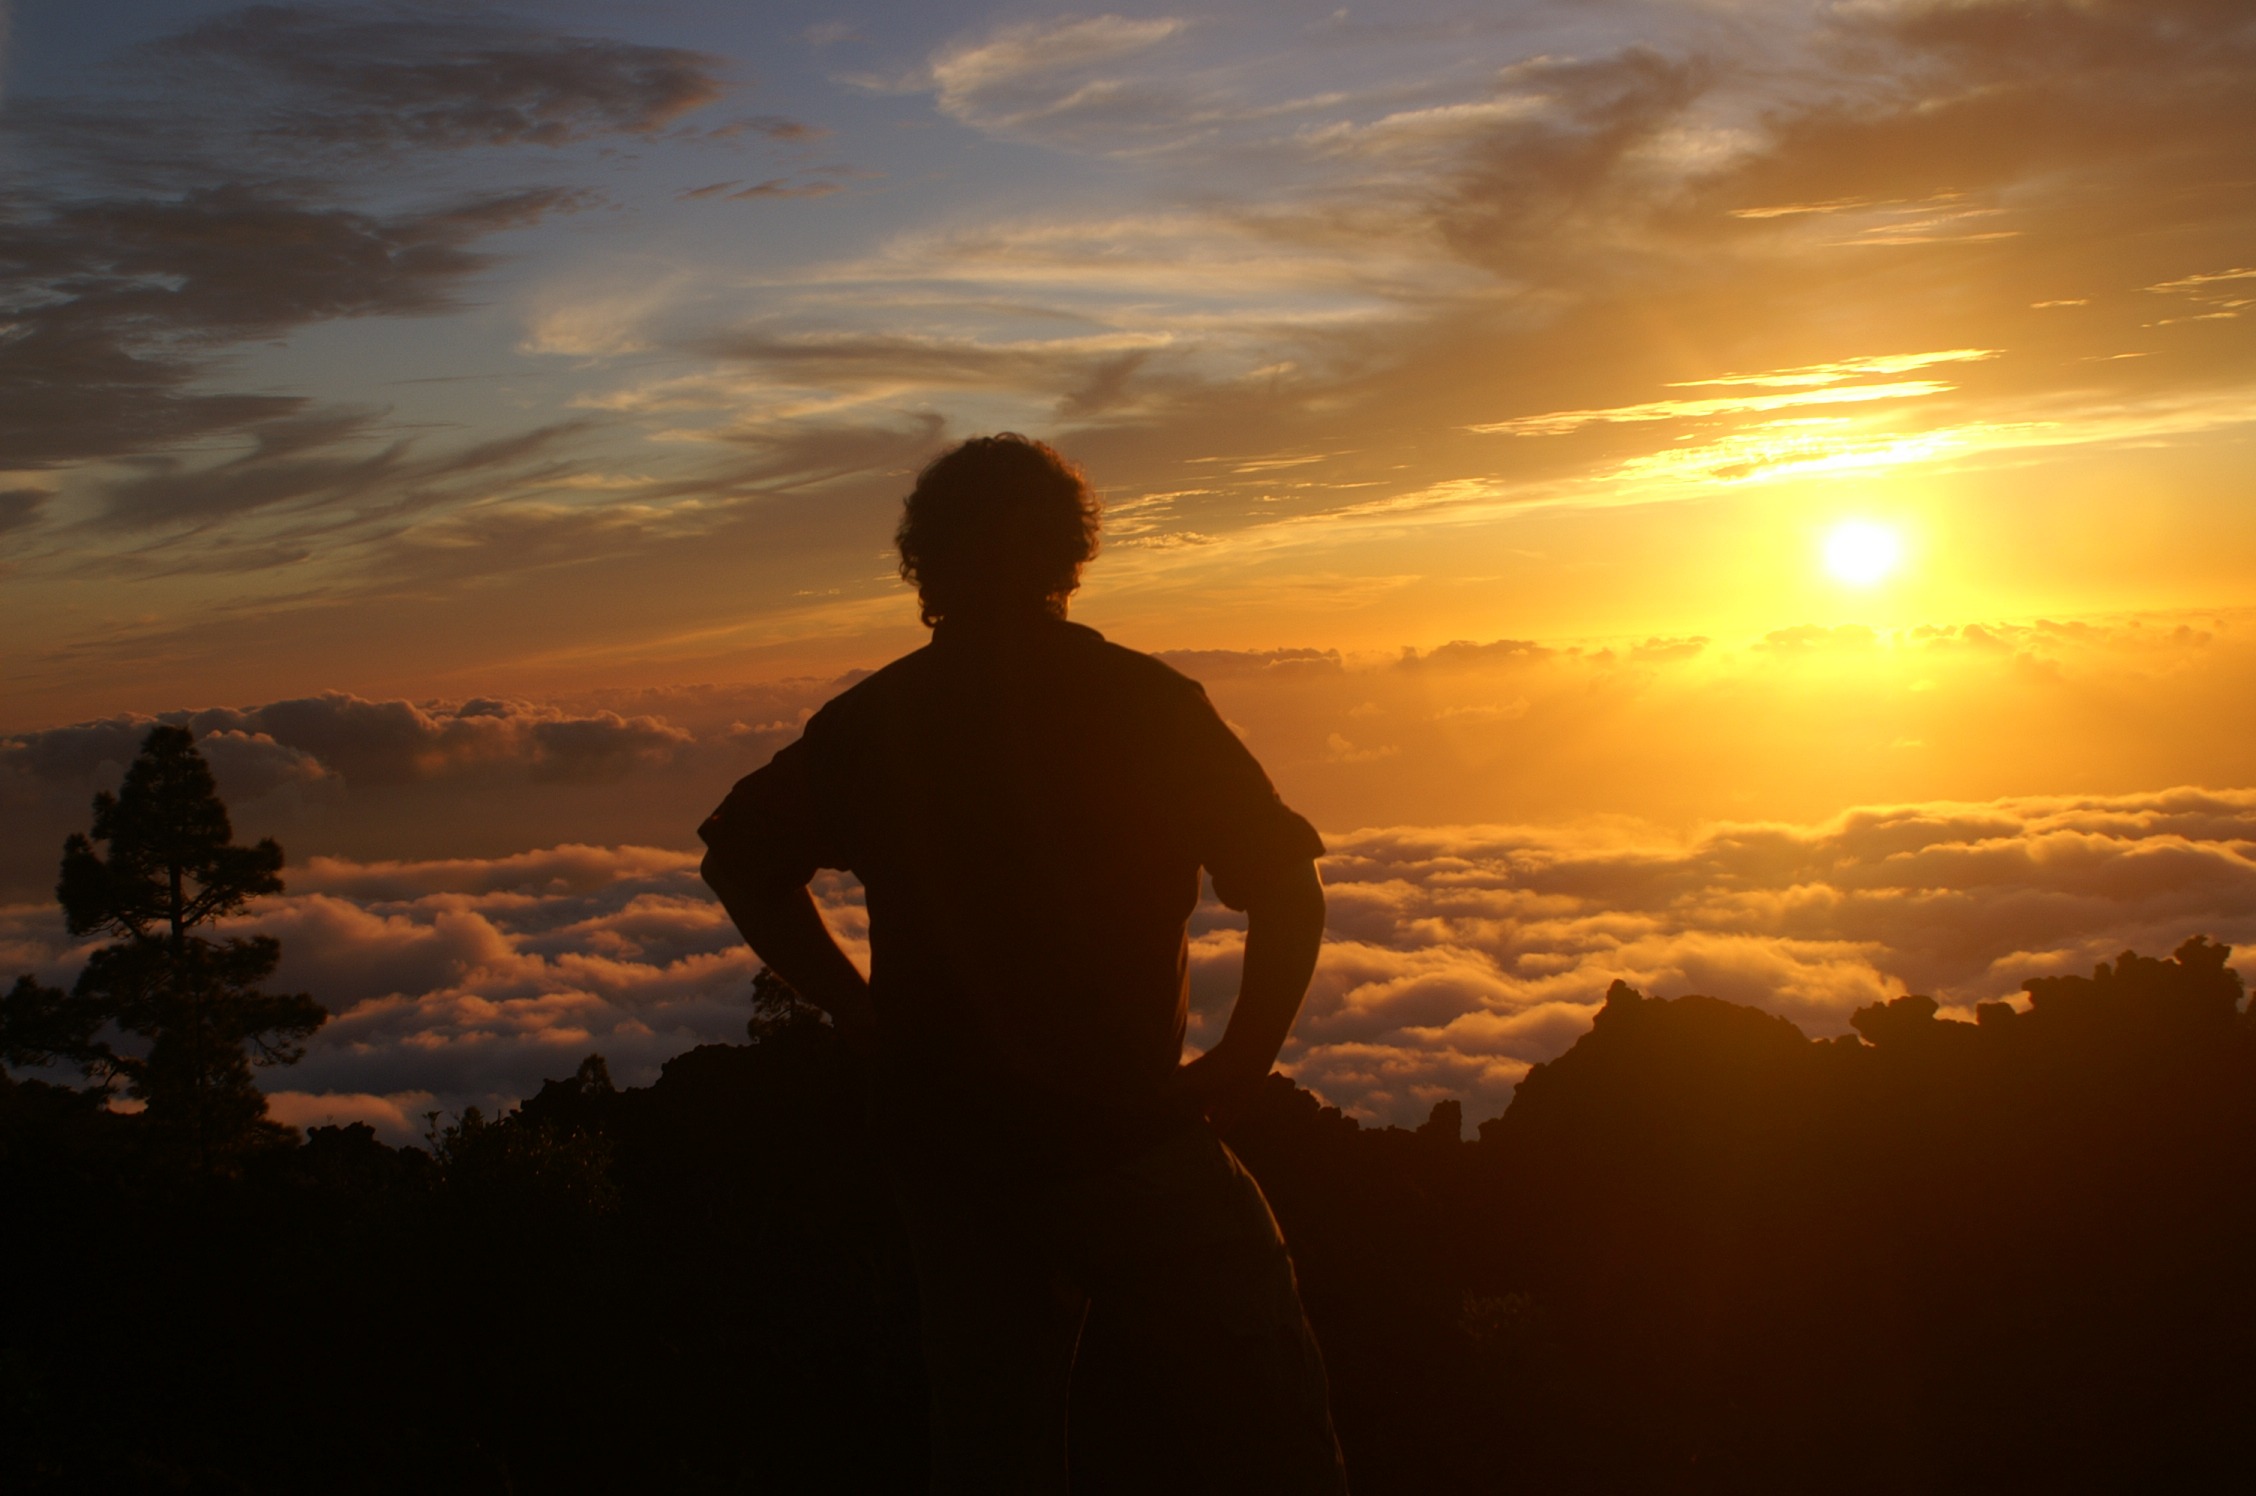
man, sea, horizon, silhouette, mountain, cloud, sky, sun, sunrise, sunset, sunlight, morning, dawn, dusk, evening, clouds, observer, afterglow, la palma, atmospheric phenomenon